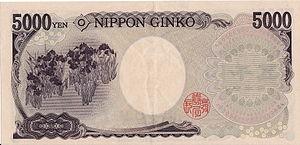
Le yen est la monnaie officielle du Japon.